The Big Tree of Bunlahy

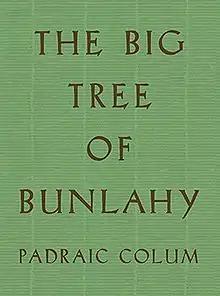
First edition

The Big Tree of Bunlahy: Stories of My Own Countryside is a children's short story collection by Padraic Colum. It contains thirteen stories based on the tales told to the author in his home town of Bunlahy in County Longford, Ireland. The first edition was illustrated by Jack Yeats. The collection was first published in 1933 by Macmillan and was a Newbery Honor recipient in 1934.